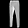
Label: Trouser